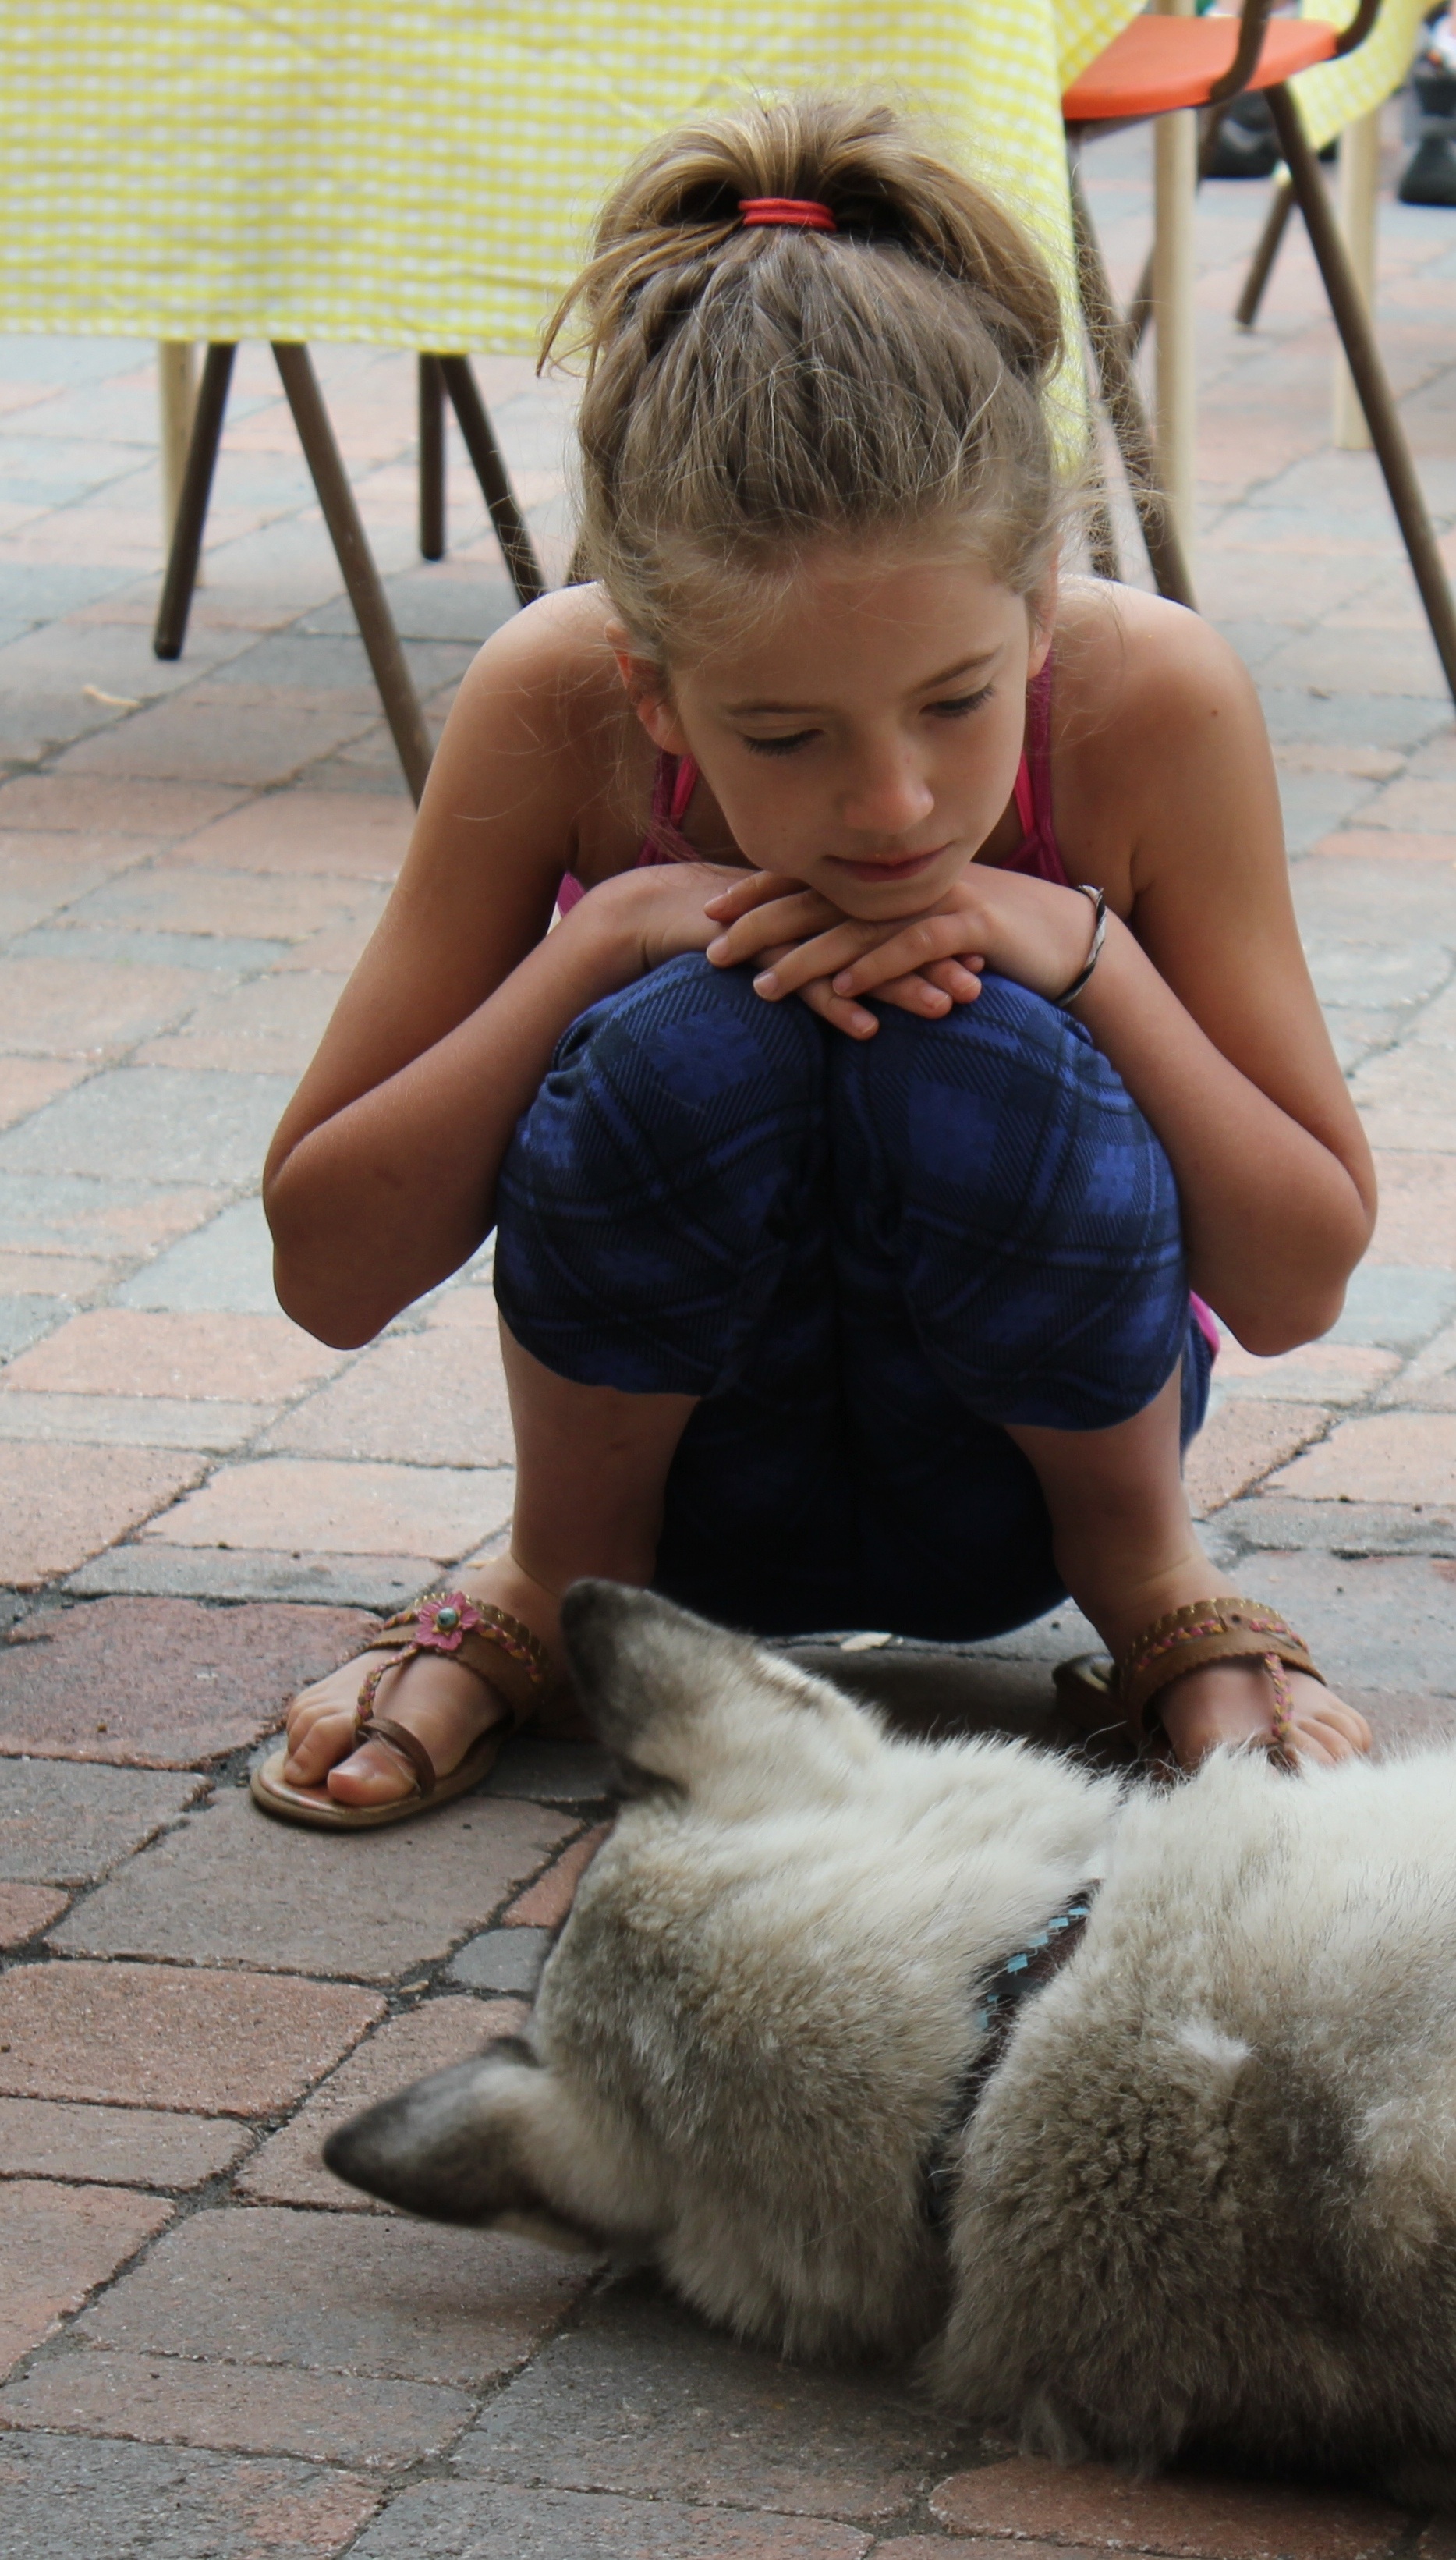
person, play, dog, cute, summer, male, pet, child, girls, infant, toddler, skin, human positions